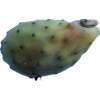
Label: cactus_fruit_green